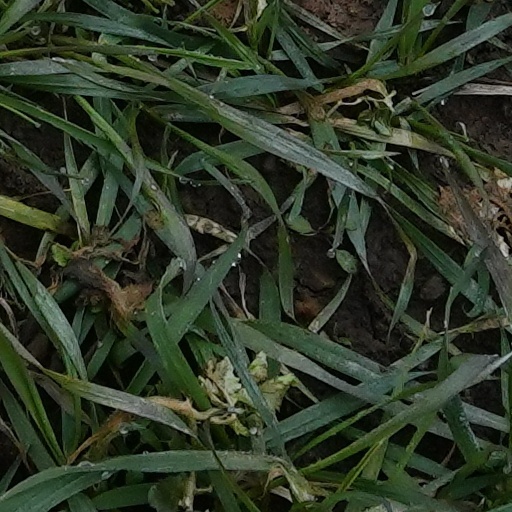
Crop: wheat